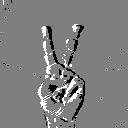
ASL letter: v